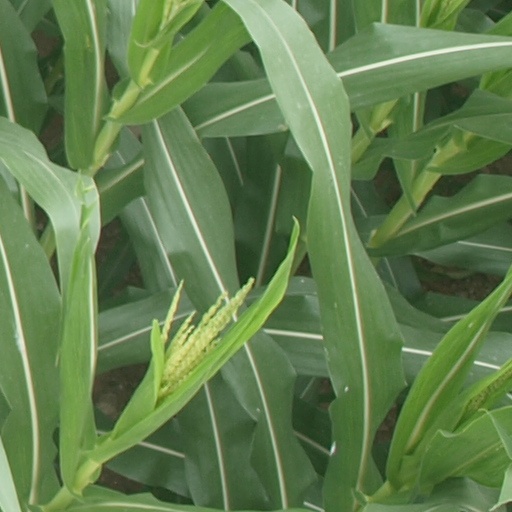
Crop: maize; corn